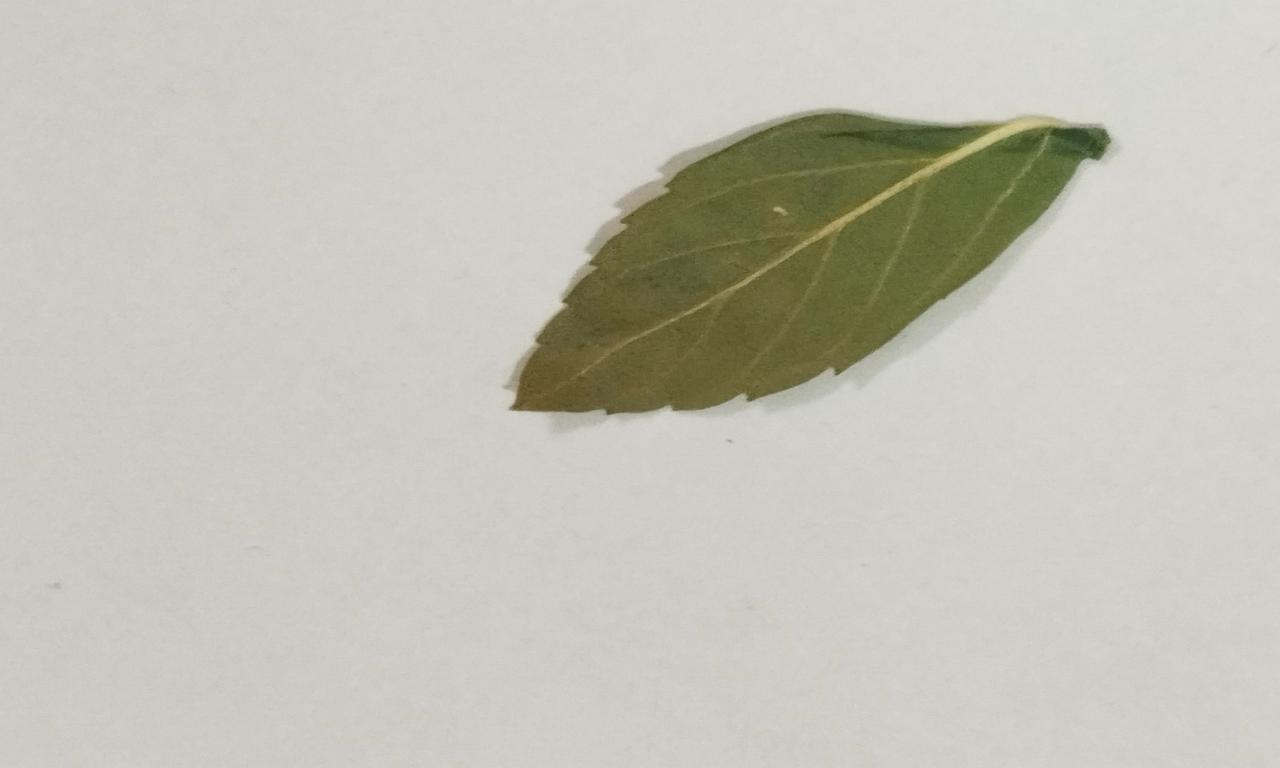
Label: Dried